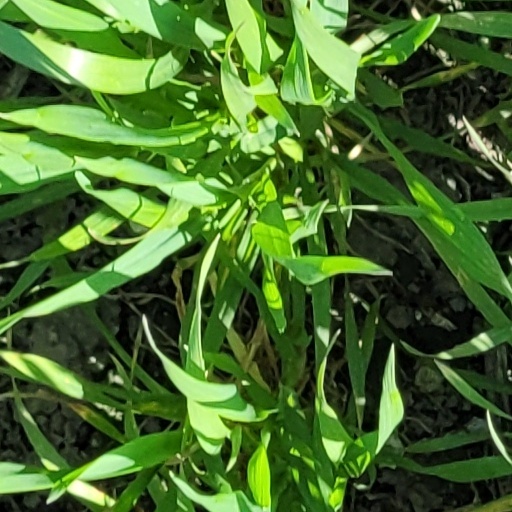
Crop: wheat